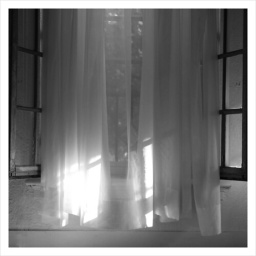
another version of this shot -- just in black and white